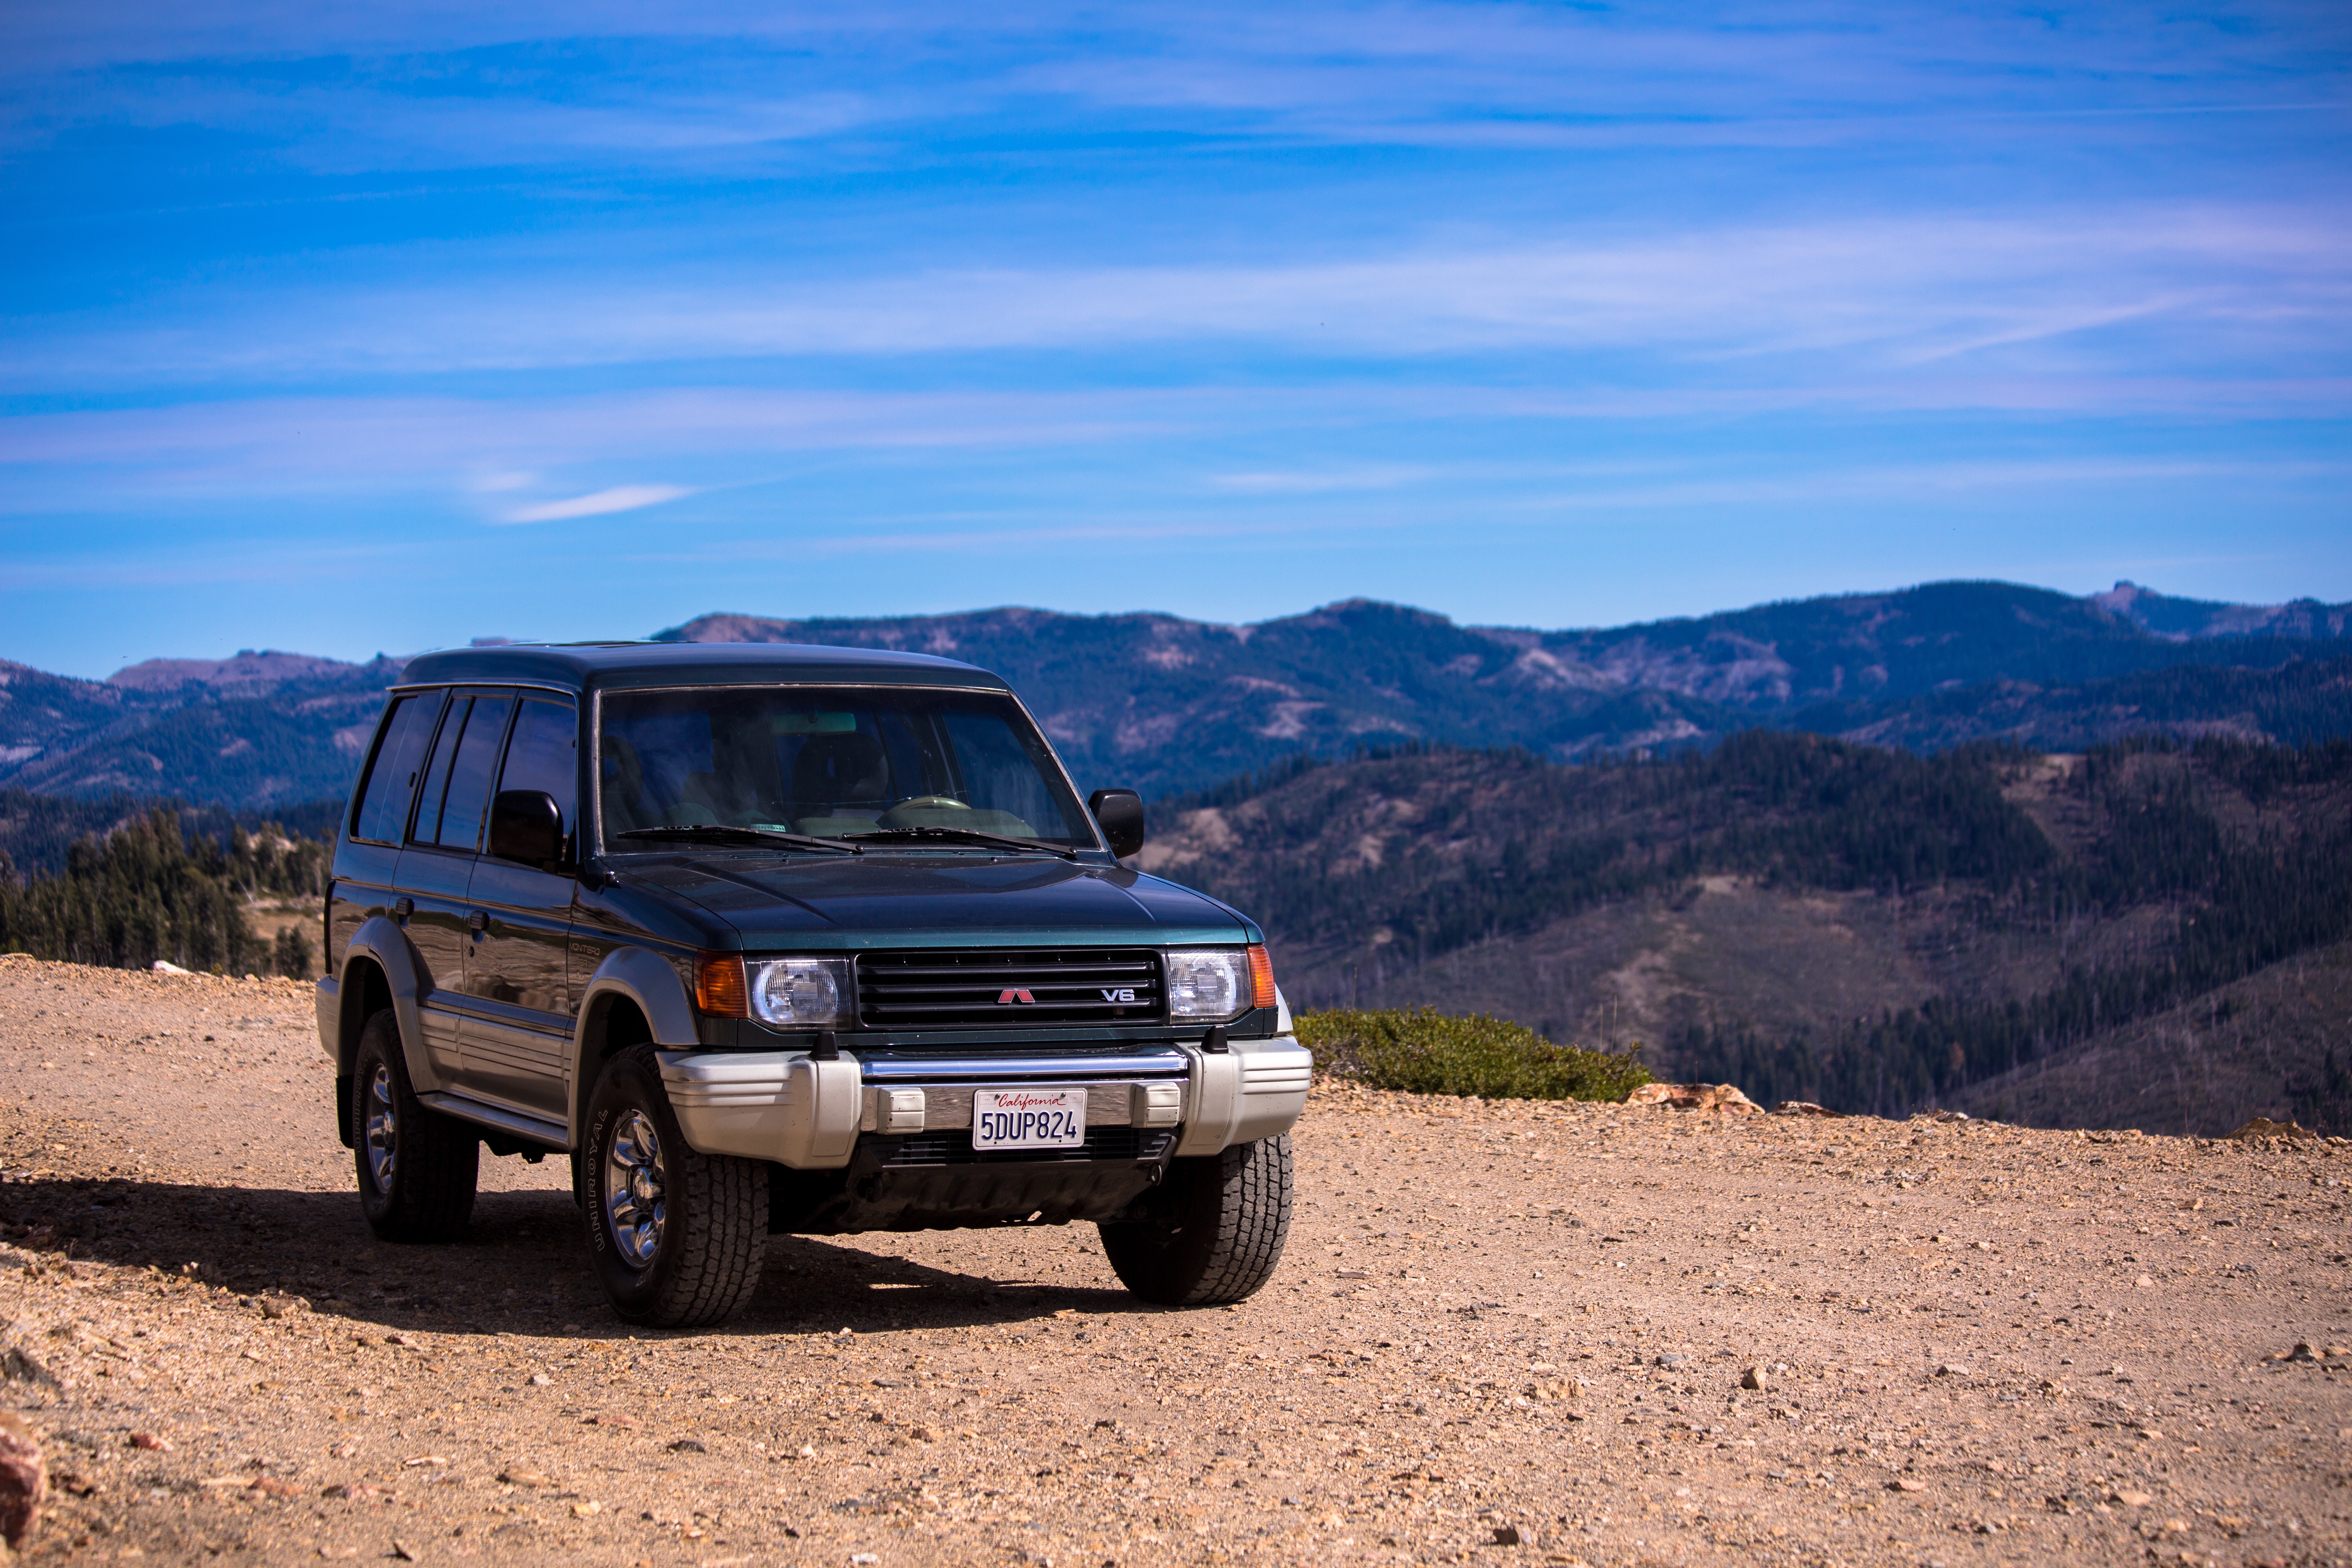
car, vehicle, bumper, sport utility vehicle, land vehicle, automobile make, off roading, compact sport utility vehicle